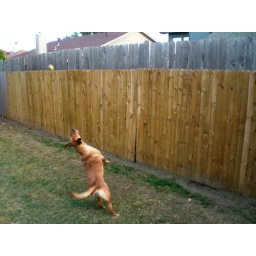
Lilly In Action, she would chase the tennis ball until she trampled down all the grass in yard